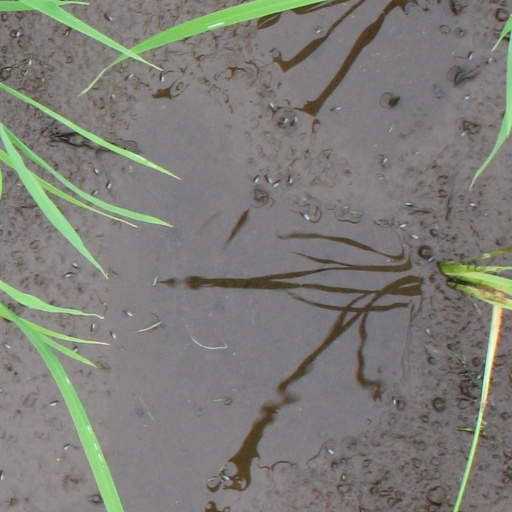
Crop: rice